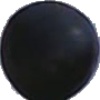
Label: Grape Blue 1